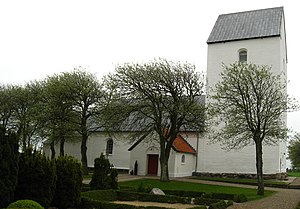
Bindslev Sogn
Bindslev Kirke
Bindslev Kirke, Hjørring Kommune
Bindslev Sogn er et sogn i Vendsyssel. Indtil Kommunalreformen i 1970 lå det i Horns Herred.